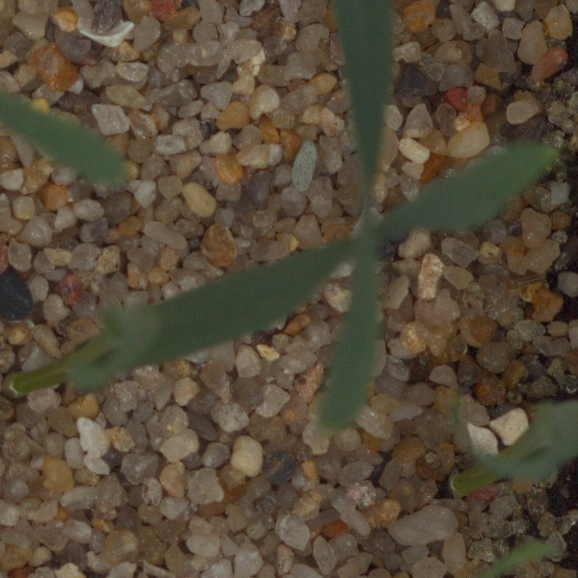
Label: common_wheat